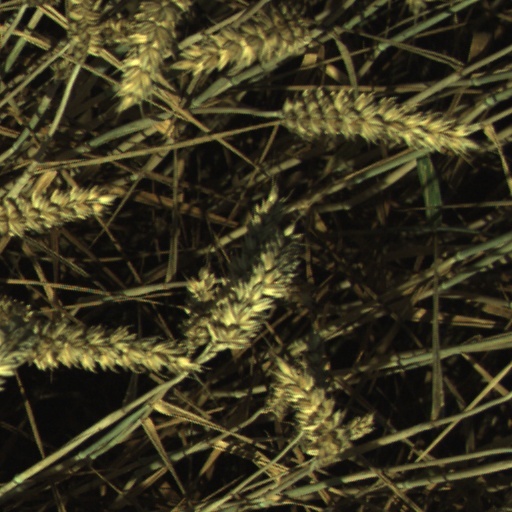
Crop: wheat